Llys-y-frân

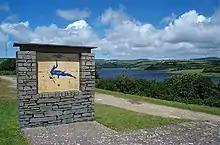
Reservoir and Country Park

The lake has a perimeter track long for walkers and cyclists. There is also a family trail, and cycle hire is available.